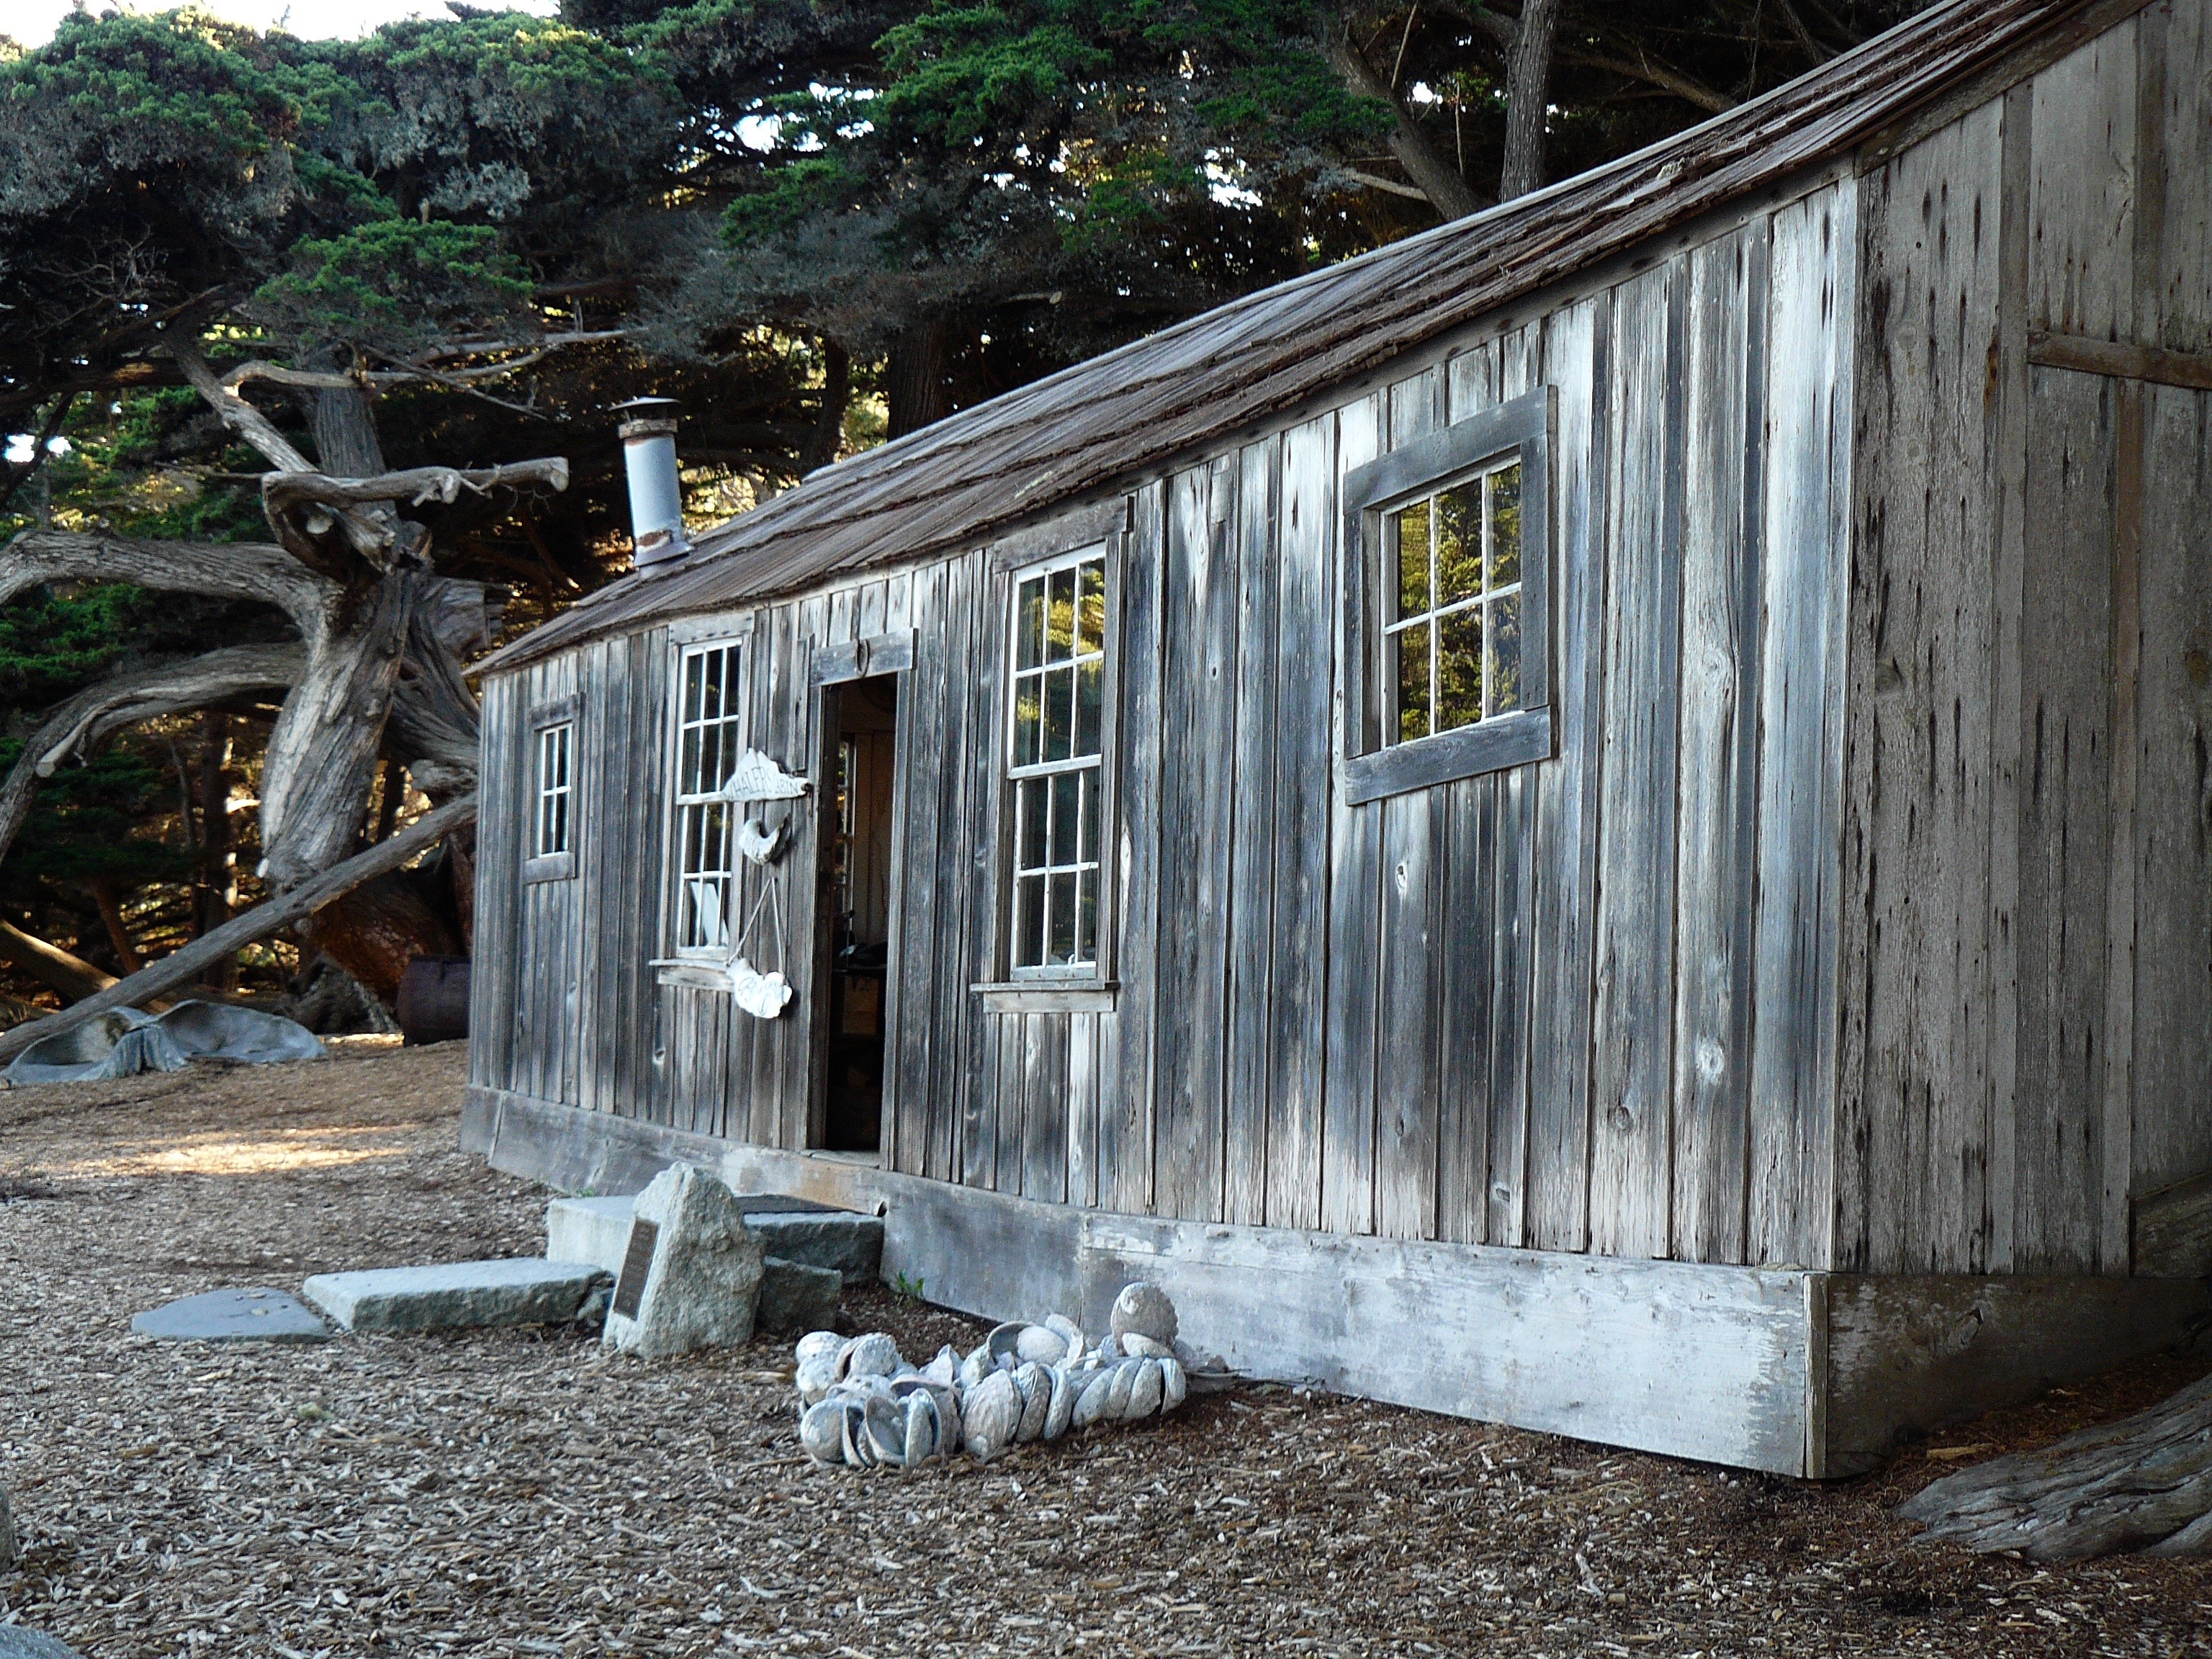
wood, house, building, home, wall, shed, shack, cottage, bigsur, pointlobos, californiastateparks, highwayonecalif, urban area, outdoor structure